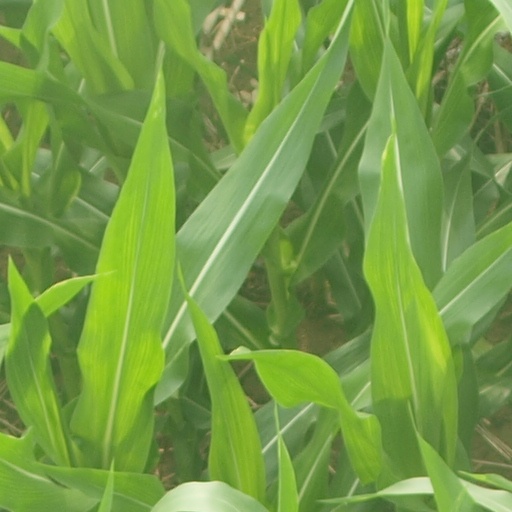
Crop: maize; corn